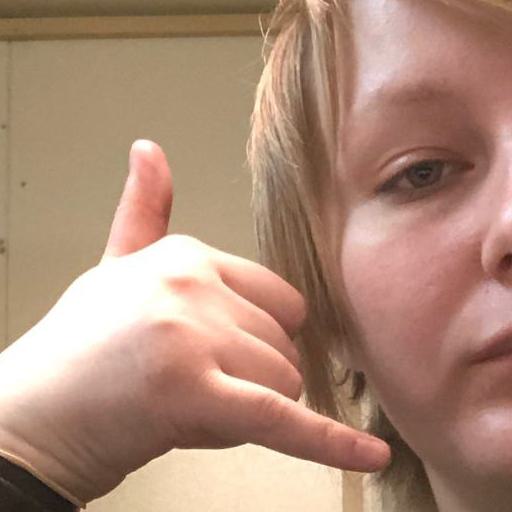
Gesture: call